Life After Life (novel)

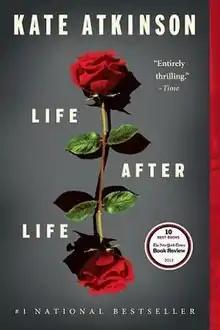
First U.S. edition, 2013

Life After Life is a 2013 novel by Kate Atkinson. It is the first of two novels about the Todd family. The second, "A God in Ruins", was published in 2015. "Life After Life" garnered acclaim from critics.